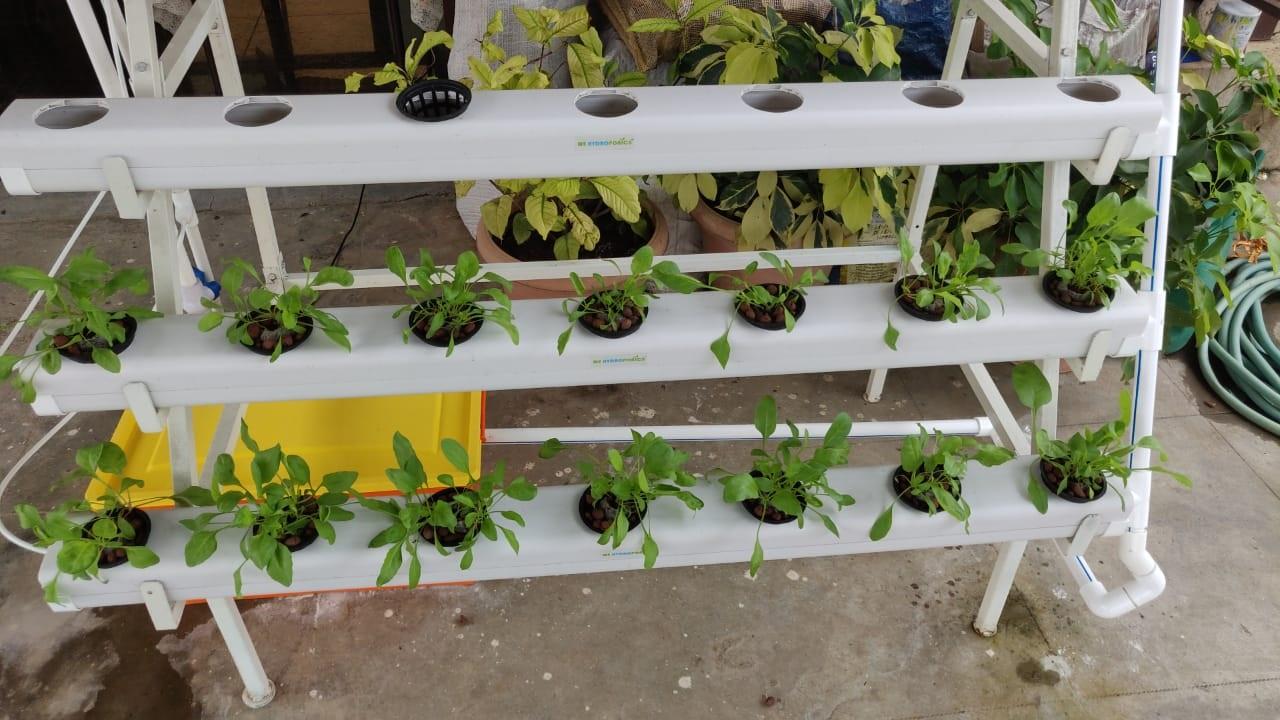
Mimea midogo ya kijani, imepandwa kwenye vikopo veusi vilivyochomekwa kwenye mashimo, ambayo yapo kwenye mabomba meupe, na kilmo hicho ni cha kisasa kwani upandaji huu hauhitaji udongo, na mimea hukua kwa kutumia virutubishoo ambavyo hupita kwenye mabomba hayo, na kwa chini kuna kontena kubwa lenye rangi ya na njano.